K-tel

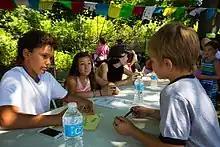
"Mini Pop Kids" autograph signing event in 2015

K-tel Records has also produced a Canadian children’s music group called "Mini Pop Kids", a series of recordings in which a group of Canadian children aged 10 to 14 sing family-friendly pop hits. The series sold millions of copies when it was originally distributed in the 1980s. K-tel brought the series back in Canada, the United States, and Israel as of May 15, 2004, and has continued to produce recordings. The latest album, "Mini Pop Kids 18", was released in 2020 in Canada. The series is promoted by a touring group that performs shows across Canada.